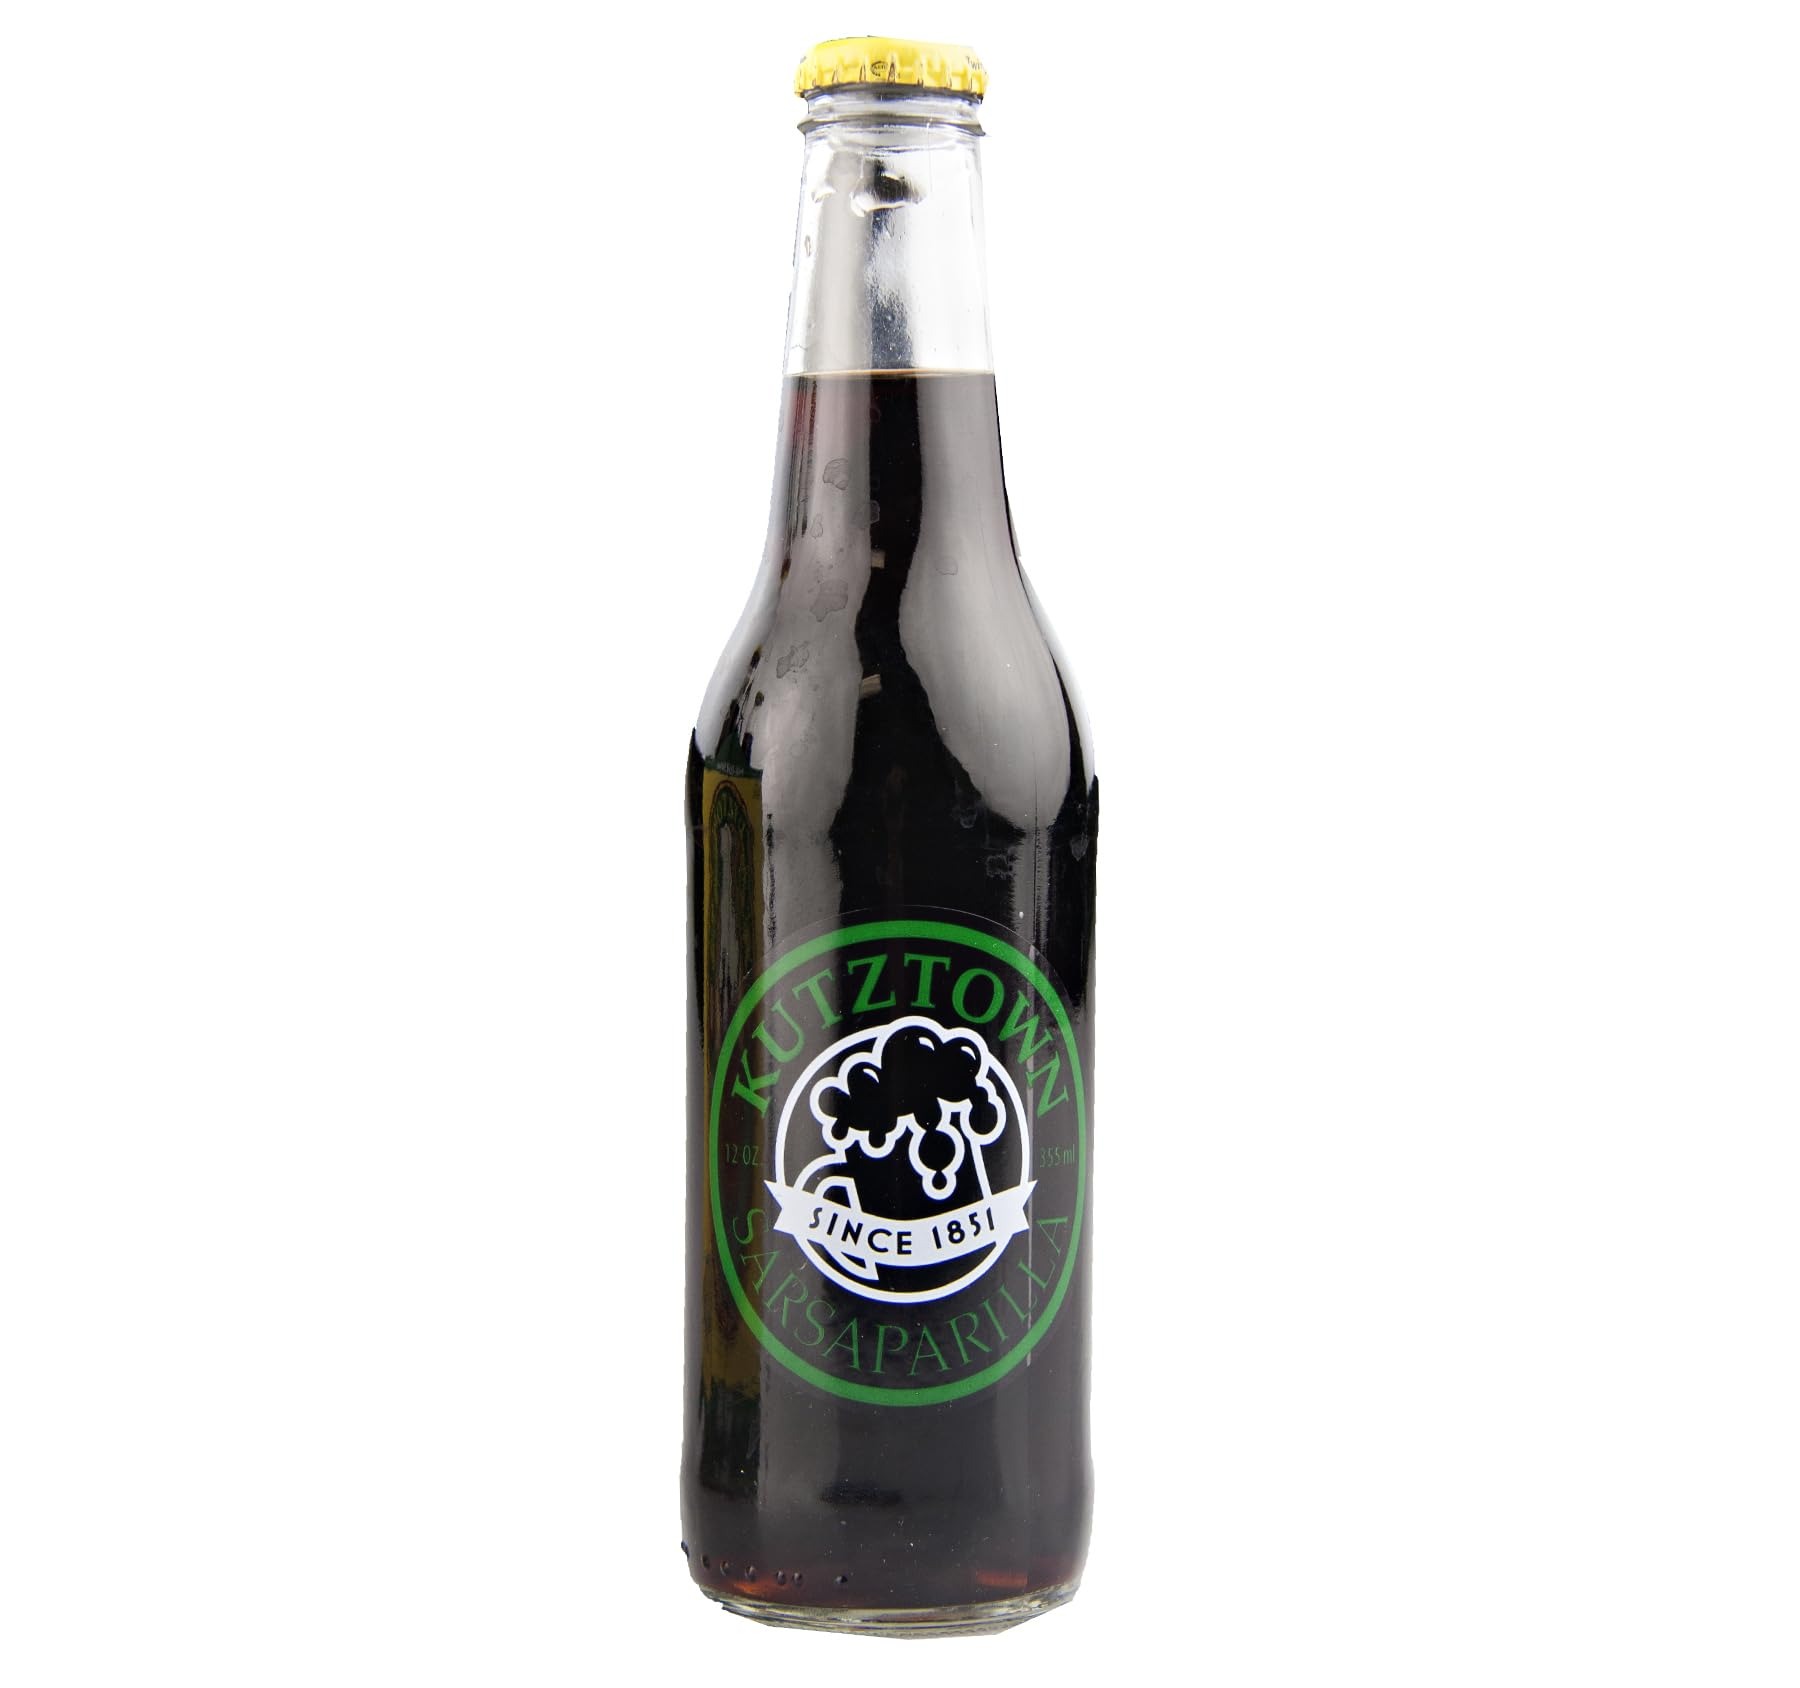
Item Name: KauffmanTreats Kutztown Glass Bottle Sarsaparilla Soda, Favorite Amish Drink, 12 Oz. Bottles (Pack of 4)
Bullet Point 1: Made in the USA; Kutztown Sarsaparilla Soda is made with the same original recipe for the past century
Bullet Point 2: Sarsaparilla Soda has an old, clean, vibrant flavor; Caffeine free
Bullet Point 3: Kutztown Soda recipes use pure cane sugar instead of high-fructose corn syrup
Bullet Point 4: Bottles are packed in a decorative cardboard carrier
Bullet Point 5: Packaged with cushiony, high-density foam for safe transit to your door
Product Description: Packaged with cushiony, high-density foam for safe delivery to your door, this premium Kutztown glass-bottle Sarsaparilla Soda is from the Pennsylvania Dutch country close to Philadelphia and has been made with the same original recipe for the past century. These soft drinks are made with the finest ingredients, including pure cane sugar - Treat yourself to the best! Sarsaparilla Soda is caffeine free with a rich and creamy texture and a bold, clean flavor.
Value: 48.0
Unit: Fl Oz

Price: 26.99